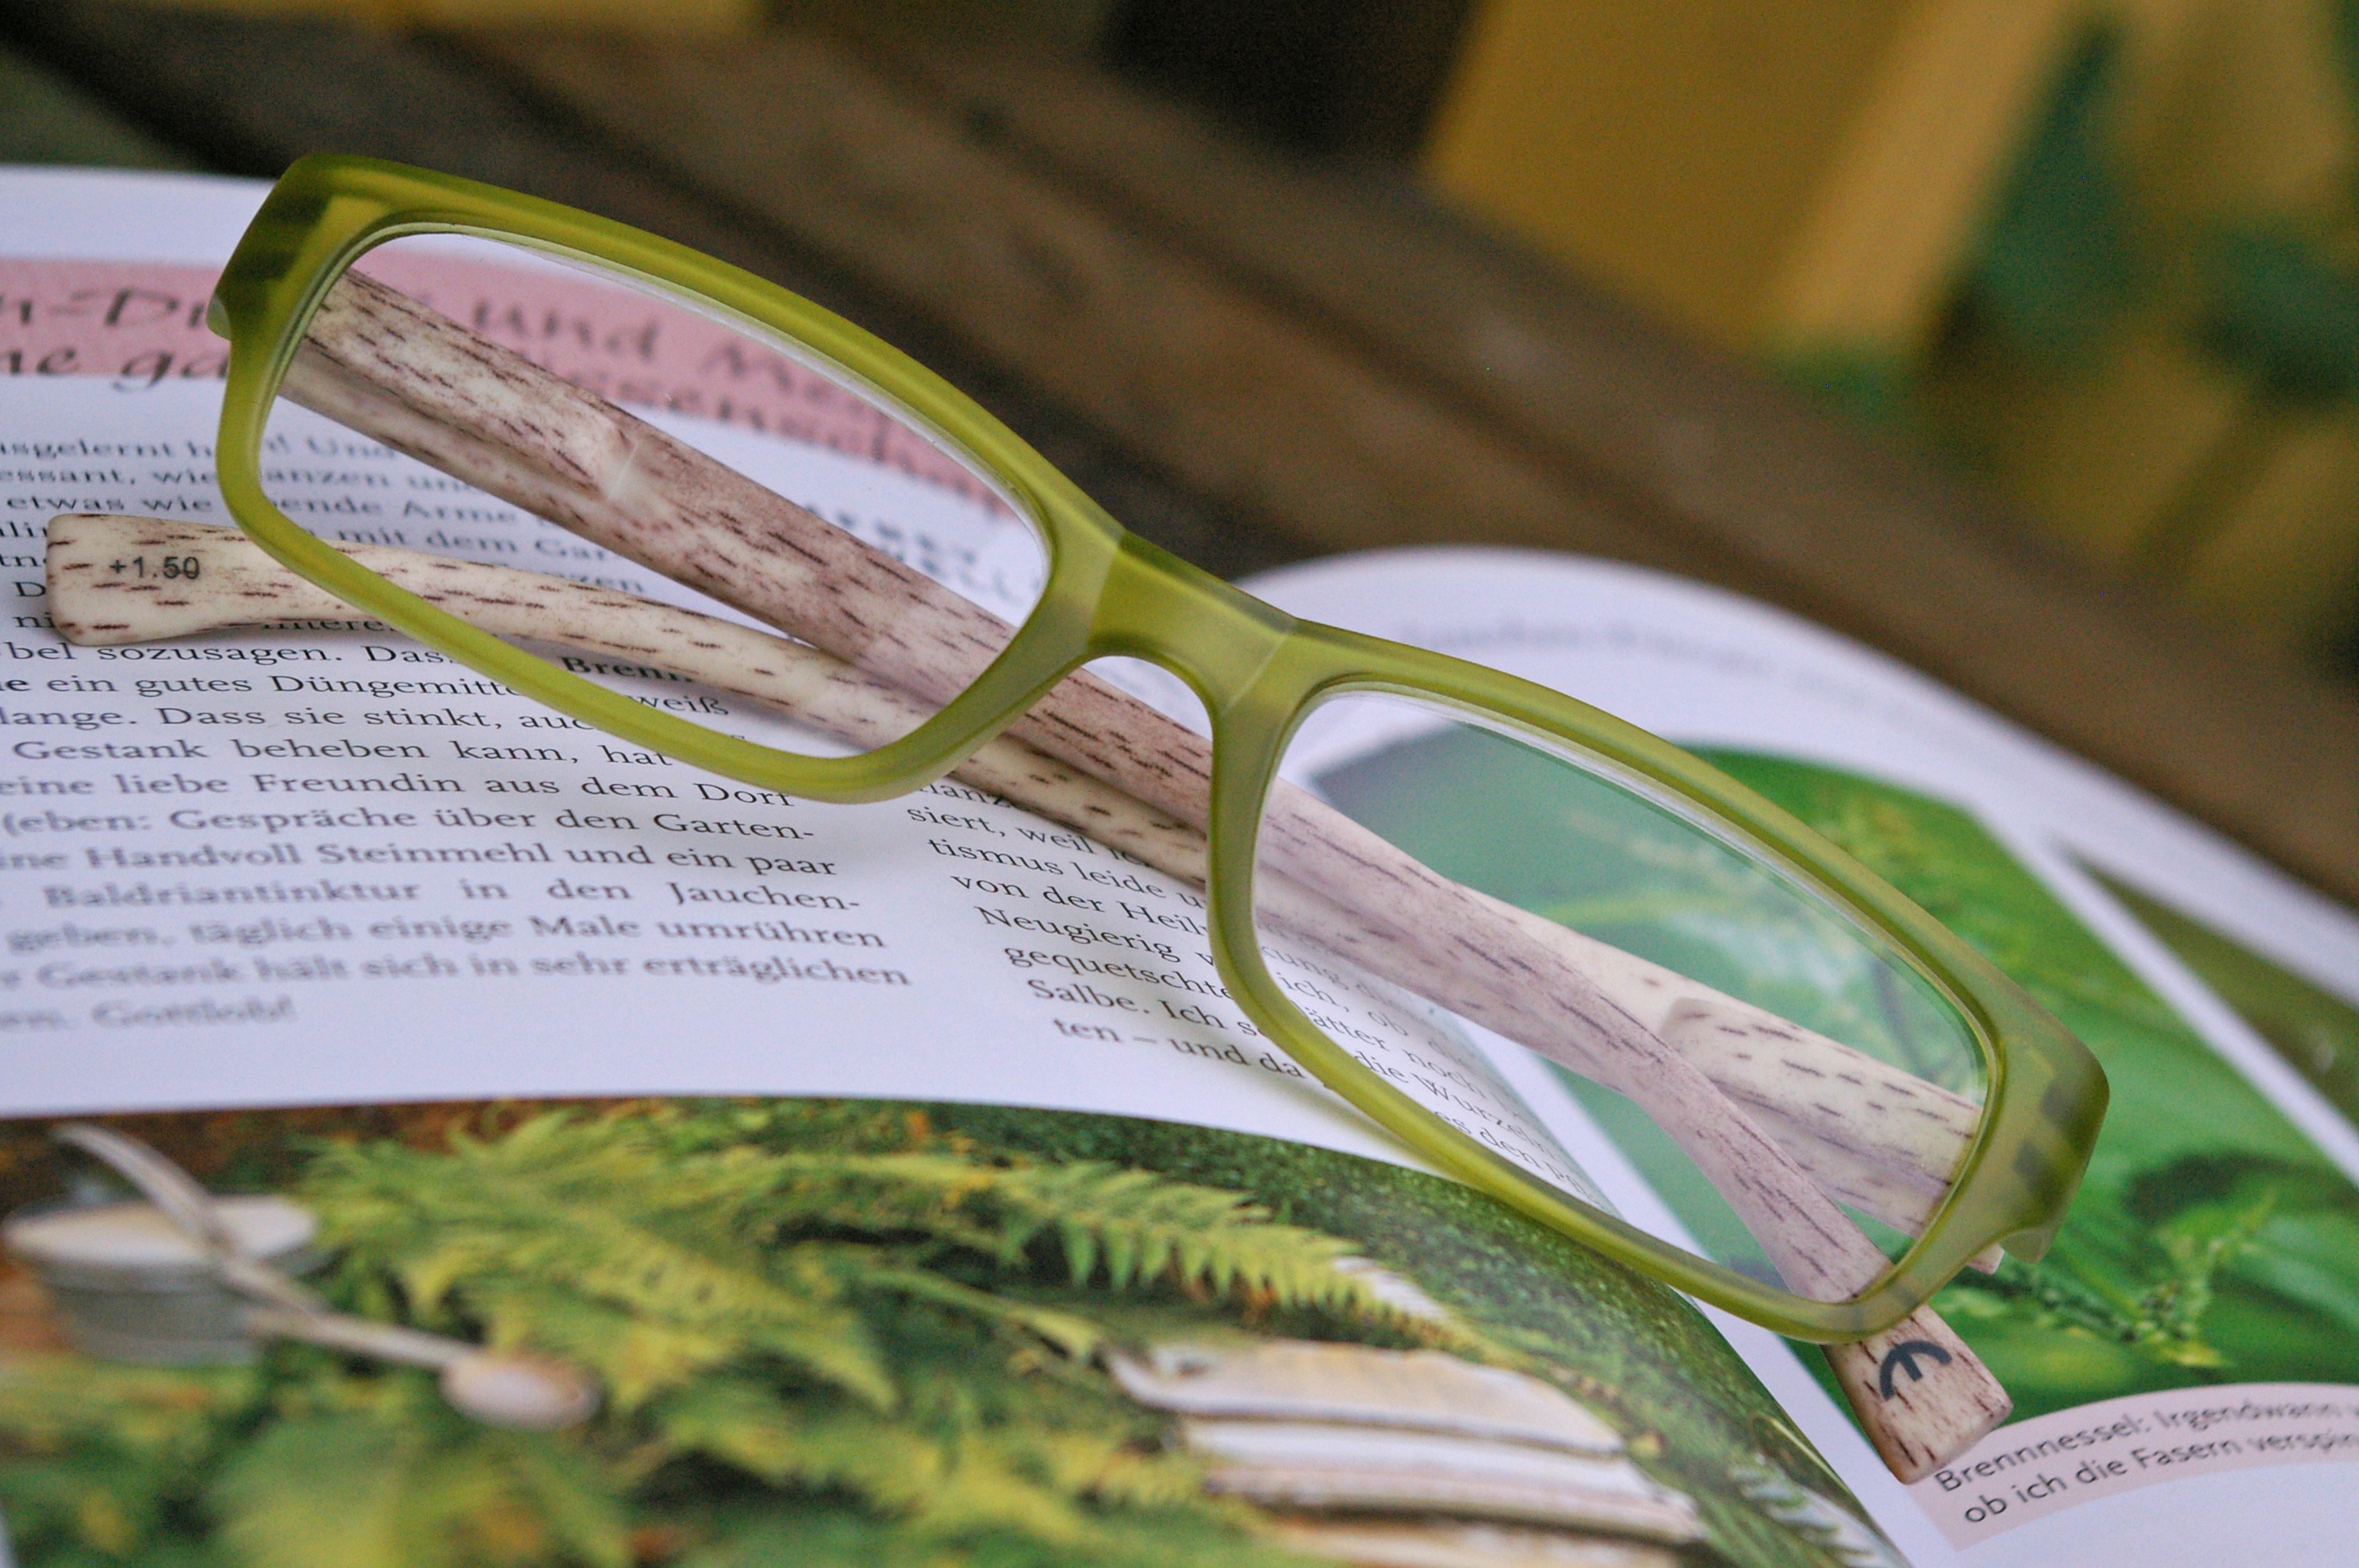
book, read, leaf, flower, green, optics, eyes, glasses, overview, see, sharpness, lenses, reading glasses, sehhilfe, clearer view, look good, eyeglass frame, glasses glass, reading aid, larger view, see better, dioptrin, readable, garden book, vision care